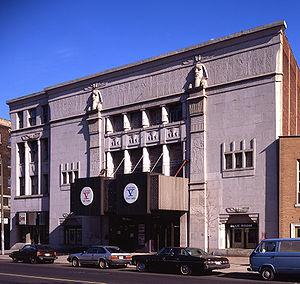
Le Cinéma V (Empress Theatre), situé au 5560 rue Sherbrooke Ouest, dans le quartier Notre-Dame-de-Grâce à Montréal, tel qu'il était en 1982.